Ernest Troubridge

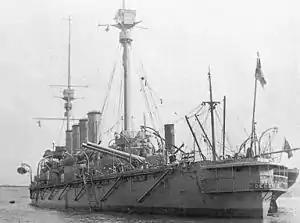
, Troubridge's flagship, in the Mediterranean.

He took command of the battleship , serving as flag captain to the commander of the Mediterranean Fleet, Admiral Charles Carter Drury. After the expiration of this posting, Troubridge spent the years between 1908 and 1910 as commodore, commanding the royal naval barracks at Chatham, and in 1910 became Private Naval Secretary to the First Lord of the Admiralty. Until 1911 this was Reginald McKenna, who was succeeded that year by Winston Churchill. Troubridge was promoted to flag rank in March 1911 with his promotion to rear-admiral, and in 1912 he became chief of the War Staff. During his time on the War Staff, he was involved in the drawing up of plans for naval strategy in the event of war. The plans, which involved the establishment of a massive cordon of warships in British waters, provoked criticism from a number of naval officers and were eventually shown to be unsound in a series of naval exercises and manoeuvres in the summer of 1912. Churchill arranged for Troubridge to leave office at the end of the year, replacing him with Vice-Admiral Sir Henry Jackson. Troubridge returned to active service at sea in January 1913 with his appointment to command the Mediterranean Fleet's cruiser squadron, consisting of , , and , under the fleet's commander-in-chief, Admiral Archibald Berkeley Milne. During this period, Troubridge flew his flag aboard "Defence".